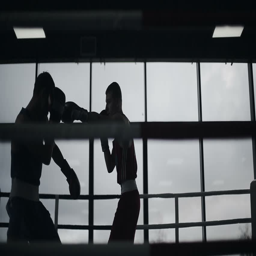
silhouettes of young professional boxers are fighting on the boxing ring